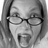
Emotion: surprise